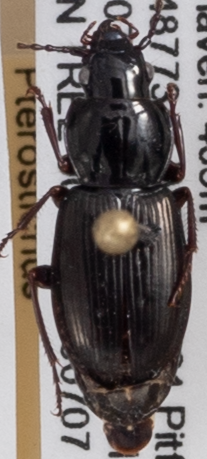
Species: Pterostichus pensylvanicus
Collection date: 2020-07-07
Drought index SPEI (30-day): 0.998
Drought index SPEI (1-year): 1.01
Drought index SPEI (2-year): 2.09